Santa Maria della Porta, Macerata

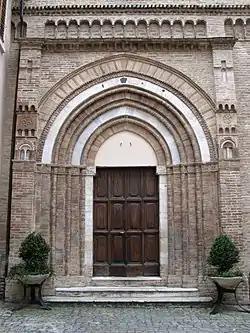
Portal of the Church of Santa Maria della Porta in Macerata, Italy , XIII c.

Santa Maria della Porta is a Romanesque and Gothic-style, Roman Catholic church located between Via Padre Matteo Ricci and Via Santa Maria della Porta, with one façade on La Scaletta, a pedestrian staircase leading up to Piazza della Liberta, in central Macerata, region of Marche, Italy.